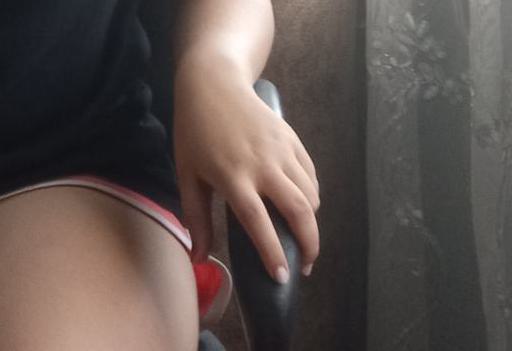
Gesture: no_gesture